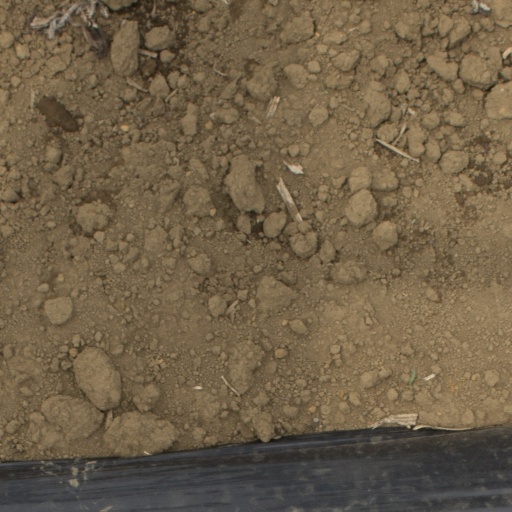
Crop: Jerusalem artichoke